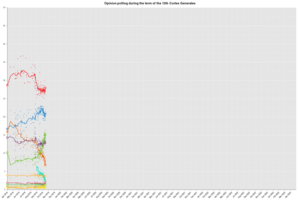
Cette page répertorie les sondages sur les élections générales espagnoles qui ont lieu le 10 novembre 2019.
Les élections générales espagnoles de novembre 2019 se tiennent le dimanche 10 novembre 2019 afin d'élire les 350 députés et 208 des 265 sénateurs de la XIVᵉ législature des Cortes Generales.